Haussmann's renovation of Paris

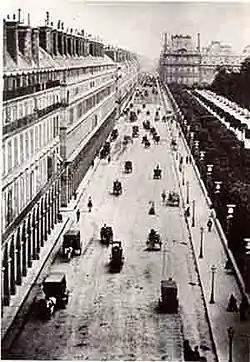
The Rue de Rivoli, shown here in 1855, was the first boulevard built by Haussmann, and it served as the model for the others.

The urban problems of Paris had been recognized in the 18th century; Voltaire complained about the markets "established in narrow streets, showing off their filthiness, spreading infection and causing continuing disorders." He wrote that the façade of the Louvre was admirable, "but it was hidden behind buildings worthy of the Goths and Vandals." He protested that the government "invested in futilities rather than investing in public works." In 1739 he wrote to the young Frederick the Great: "I saw the fireworks which they fired off with such management; would rather they started to have a Hôtel de Ville, beautiful squares, magnificent and convenient markets, beautiful fountains, before having fireworks."